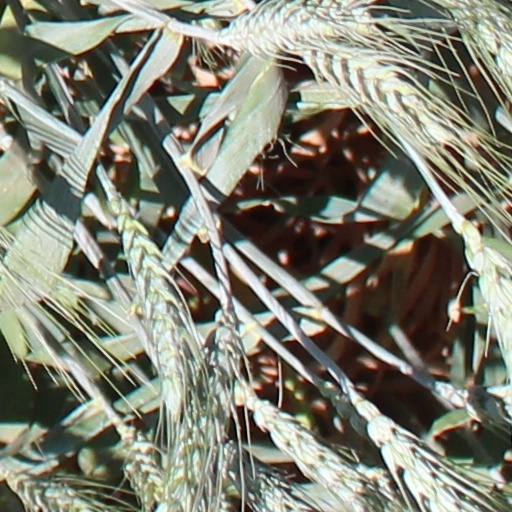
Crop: wheat